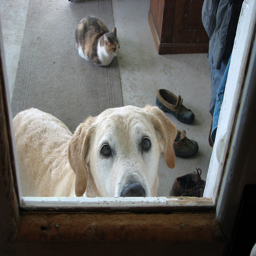
A cute dog looking out the door with a cat in the background.
A dog and cat are looking through the door
Family dog looks through window pane with cat lying on runner nearby.
The dog is at the back door of the house wanting to come in.
A dog looks through a window while a cat sits in the background.